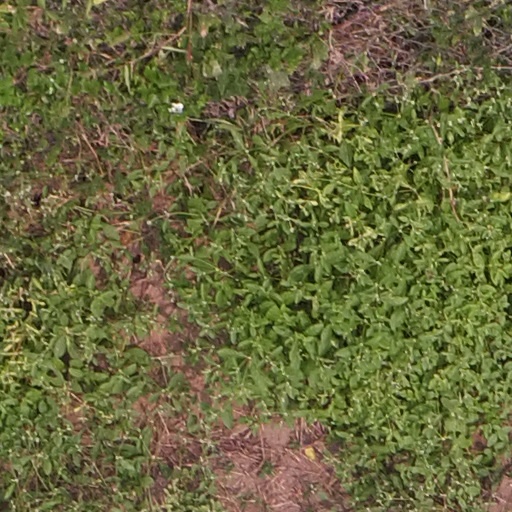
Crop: maize; corn